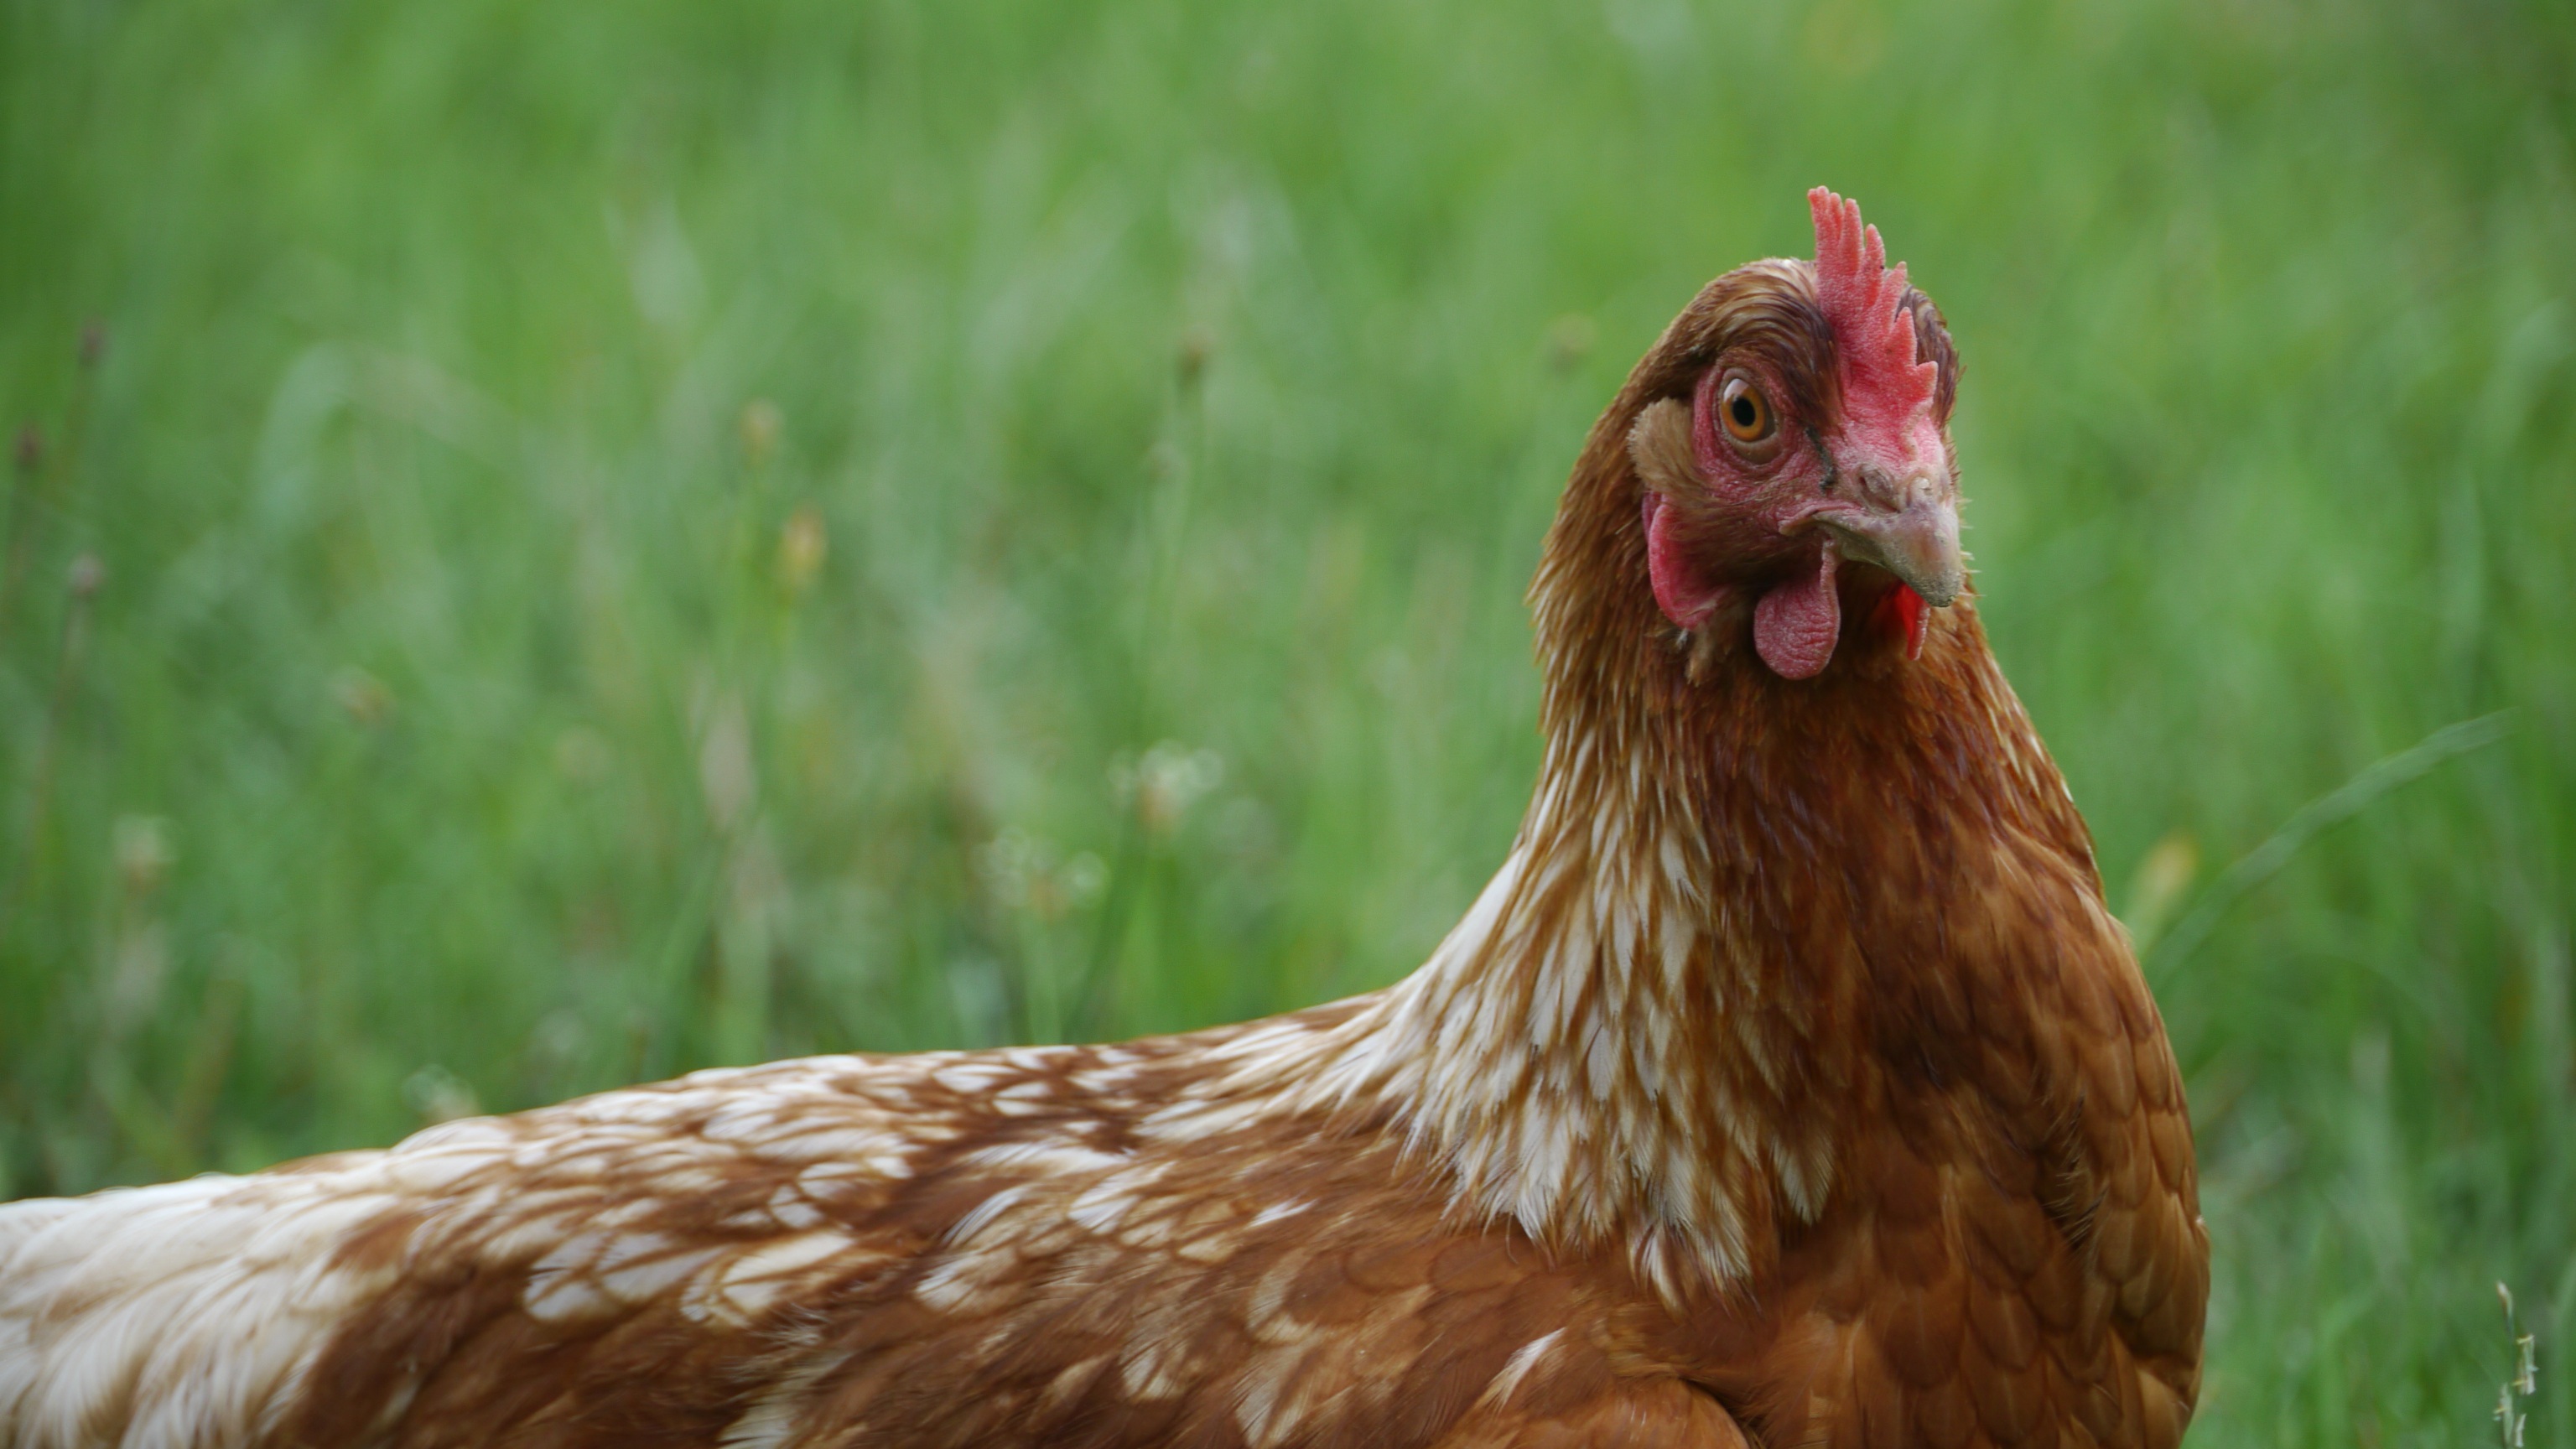
bird, prairie, beak, agriculture, chicken, fowl, fauna, poultry, hen, galliformes, vertebrate, pre, phasianidae